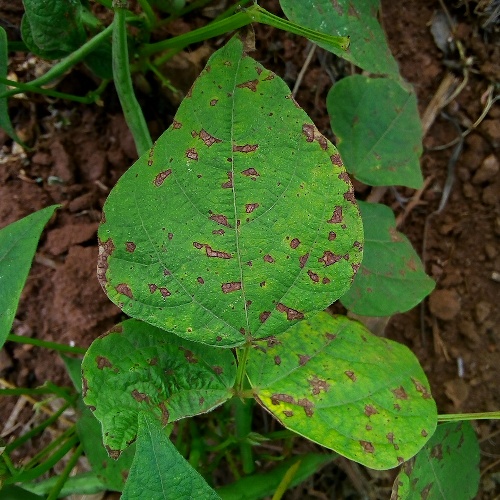
Leaf condition: angular_leaf_spot